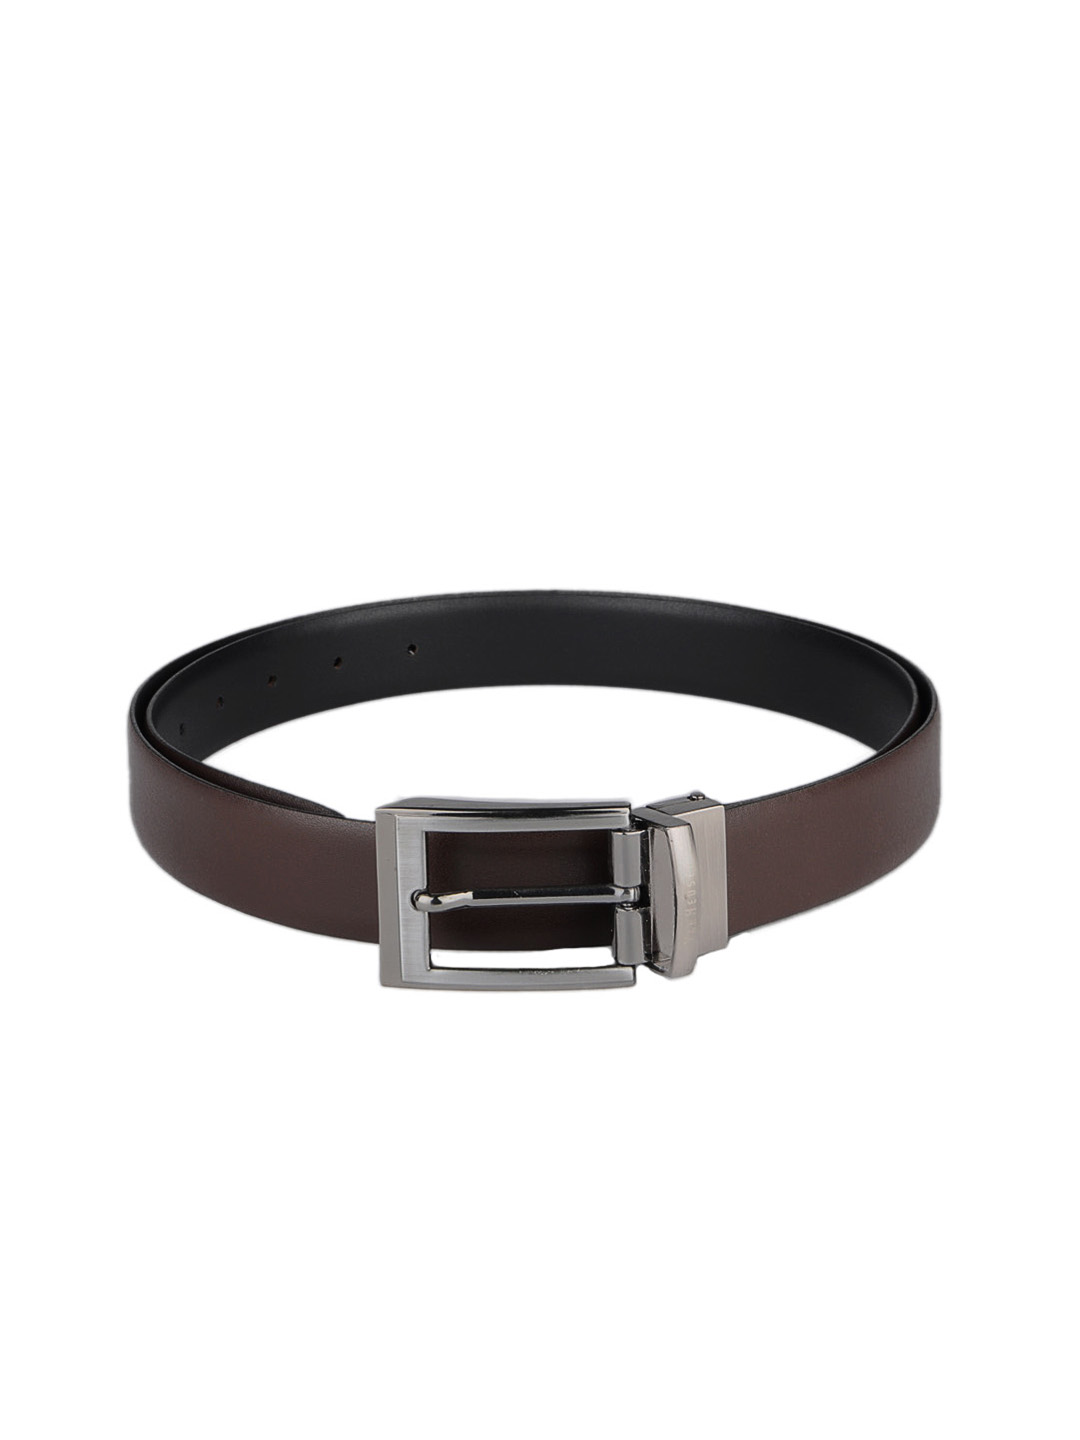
Van Heusen Men Black & Brown Reversible Belt
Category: Accessories / Belts / Belts
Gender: Men
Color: Black
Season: Summer 2012
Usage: Formal